Royal Central School of Speech and Drama

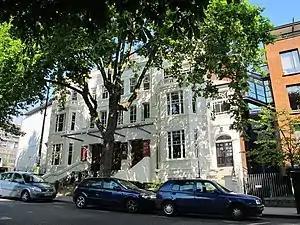
The Embassy Theatre, home of the school

The Royal Central School of Speech and Drama, commonly shortened to Central, is a drama school founded by Elsie Fogerty in 1906, as the Central School of Speech Training and Dramatic Art, to offer a new form of training in speech and drama for young actors and other students. It became a constituent college of the University of London in 2005 and is a member of Conservatoires UK and the Federation of Drama Schools.